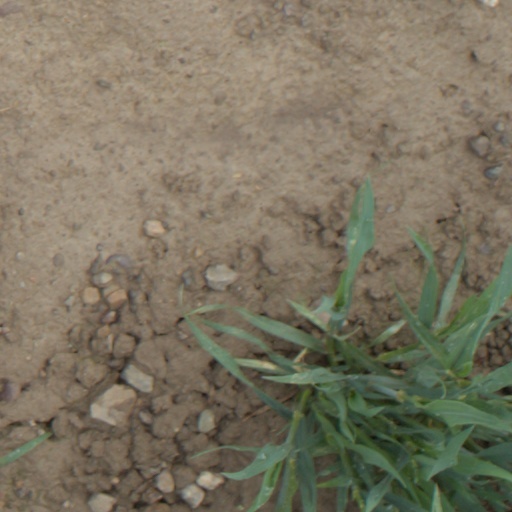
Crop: wheat